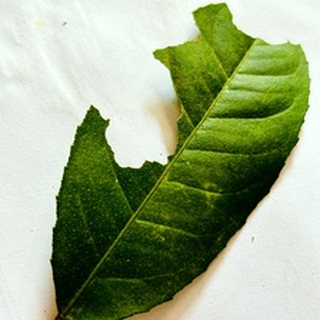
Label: lemon_deficiency